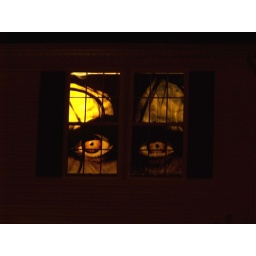
Our friend's neighbor had this in their 2nd floor window